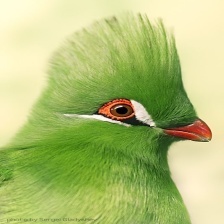
Species: GUINEA TURACO
Scientific name: TAURACO PERSA